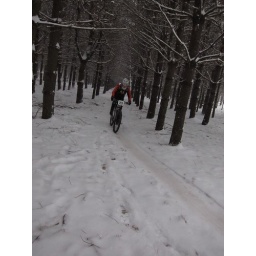
Winter mountain bike racing in Leesburg, VA